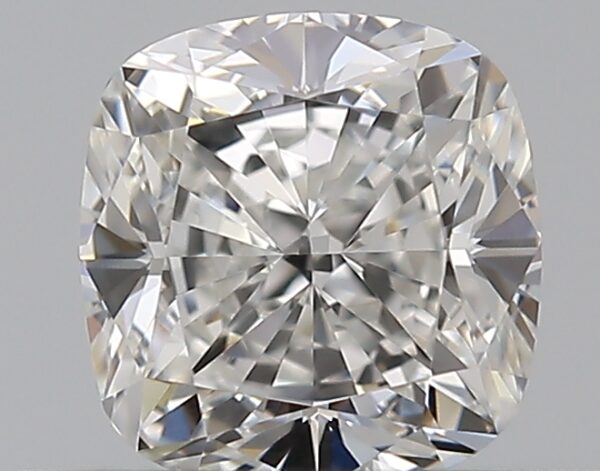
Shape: cushion
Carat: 0.53
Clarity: VS2
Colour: G
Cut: EX
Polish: EX
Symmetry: VG
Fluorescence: N
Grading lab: GIA
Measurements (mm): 4.58 x 4.44 x 3.08